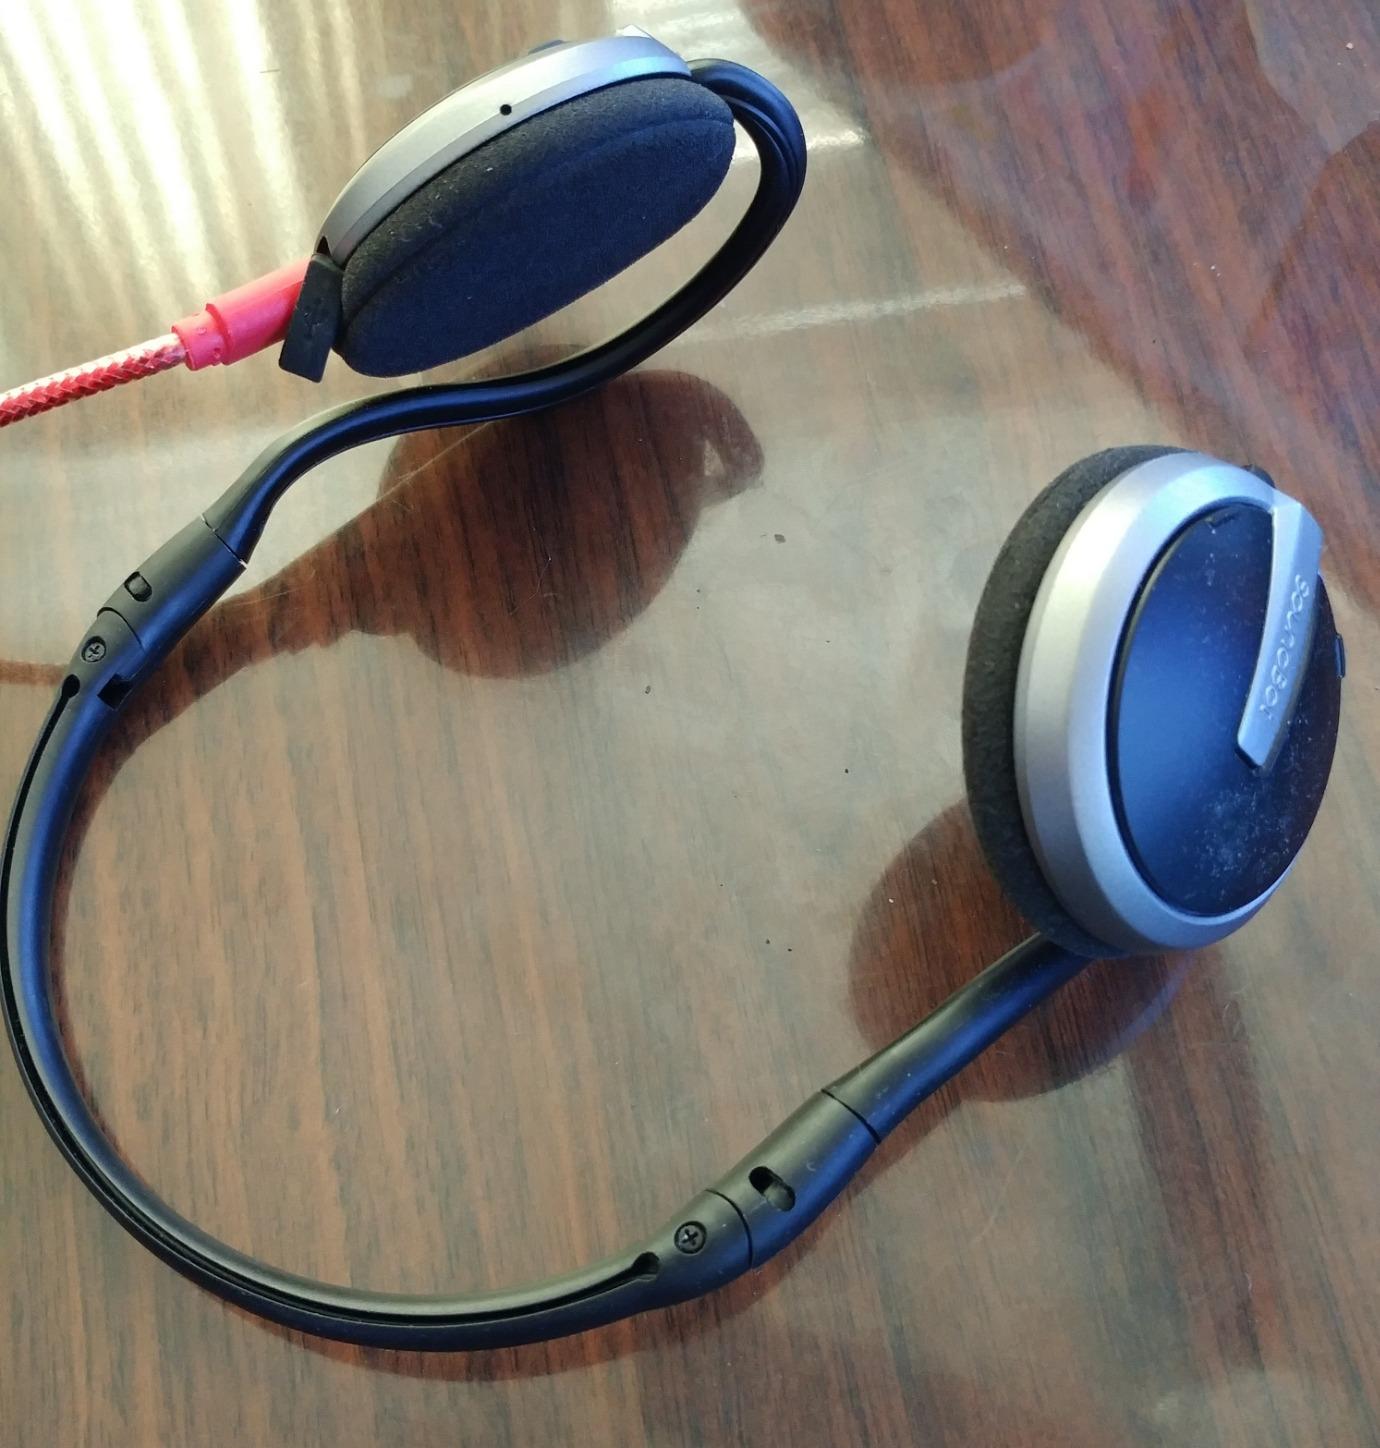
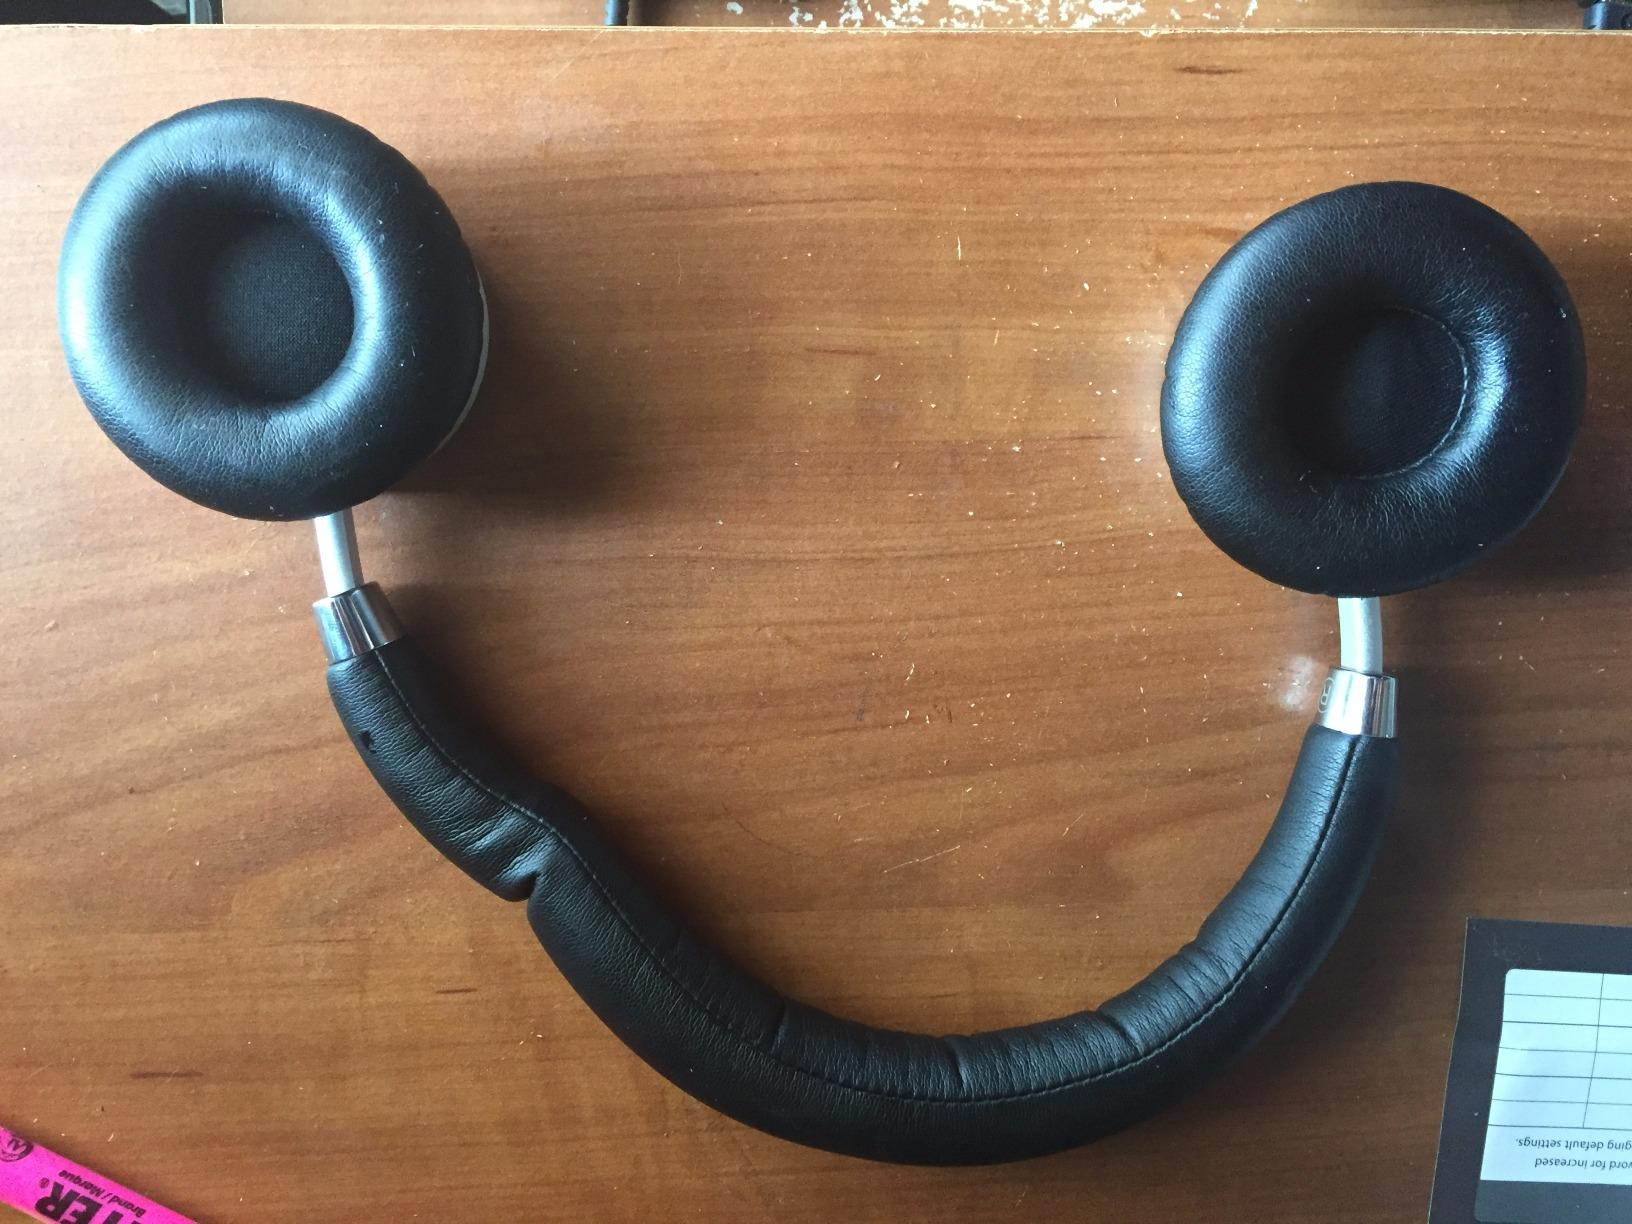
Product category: headphones
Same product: no